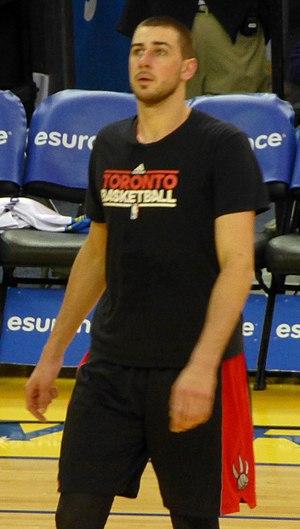
Cet article liste les effectifs des équipes participant à la Coupe du monde de basket-ball masculin 2014.
Jonas Valančiūnas est un joueur professionnel lituanien de basket-ball né le 6 mai 1992 à Utena. Il mesure 2,11 m et évolue au poste de pivot. Il joue avec les Grizzlies de Memphis.